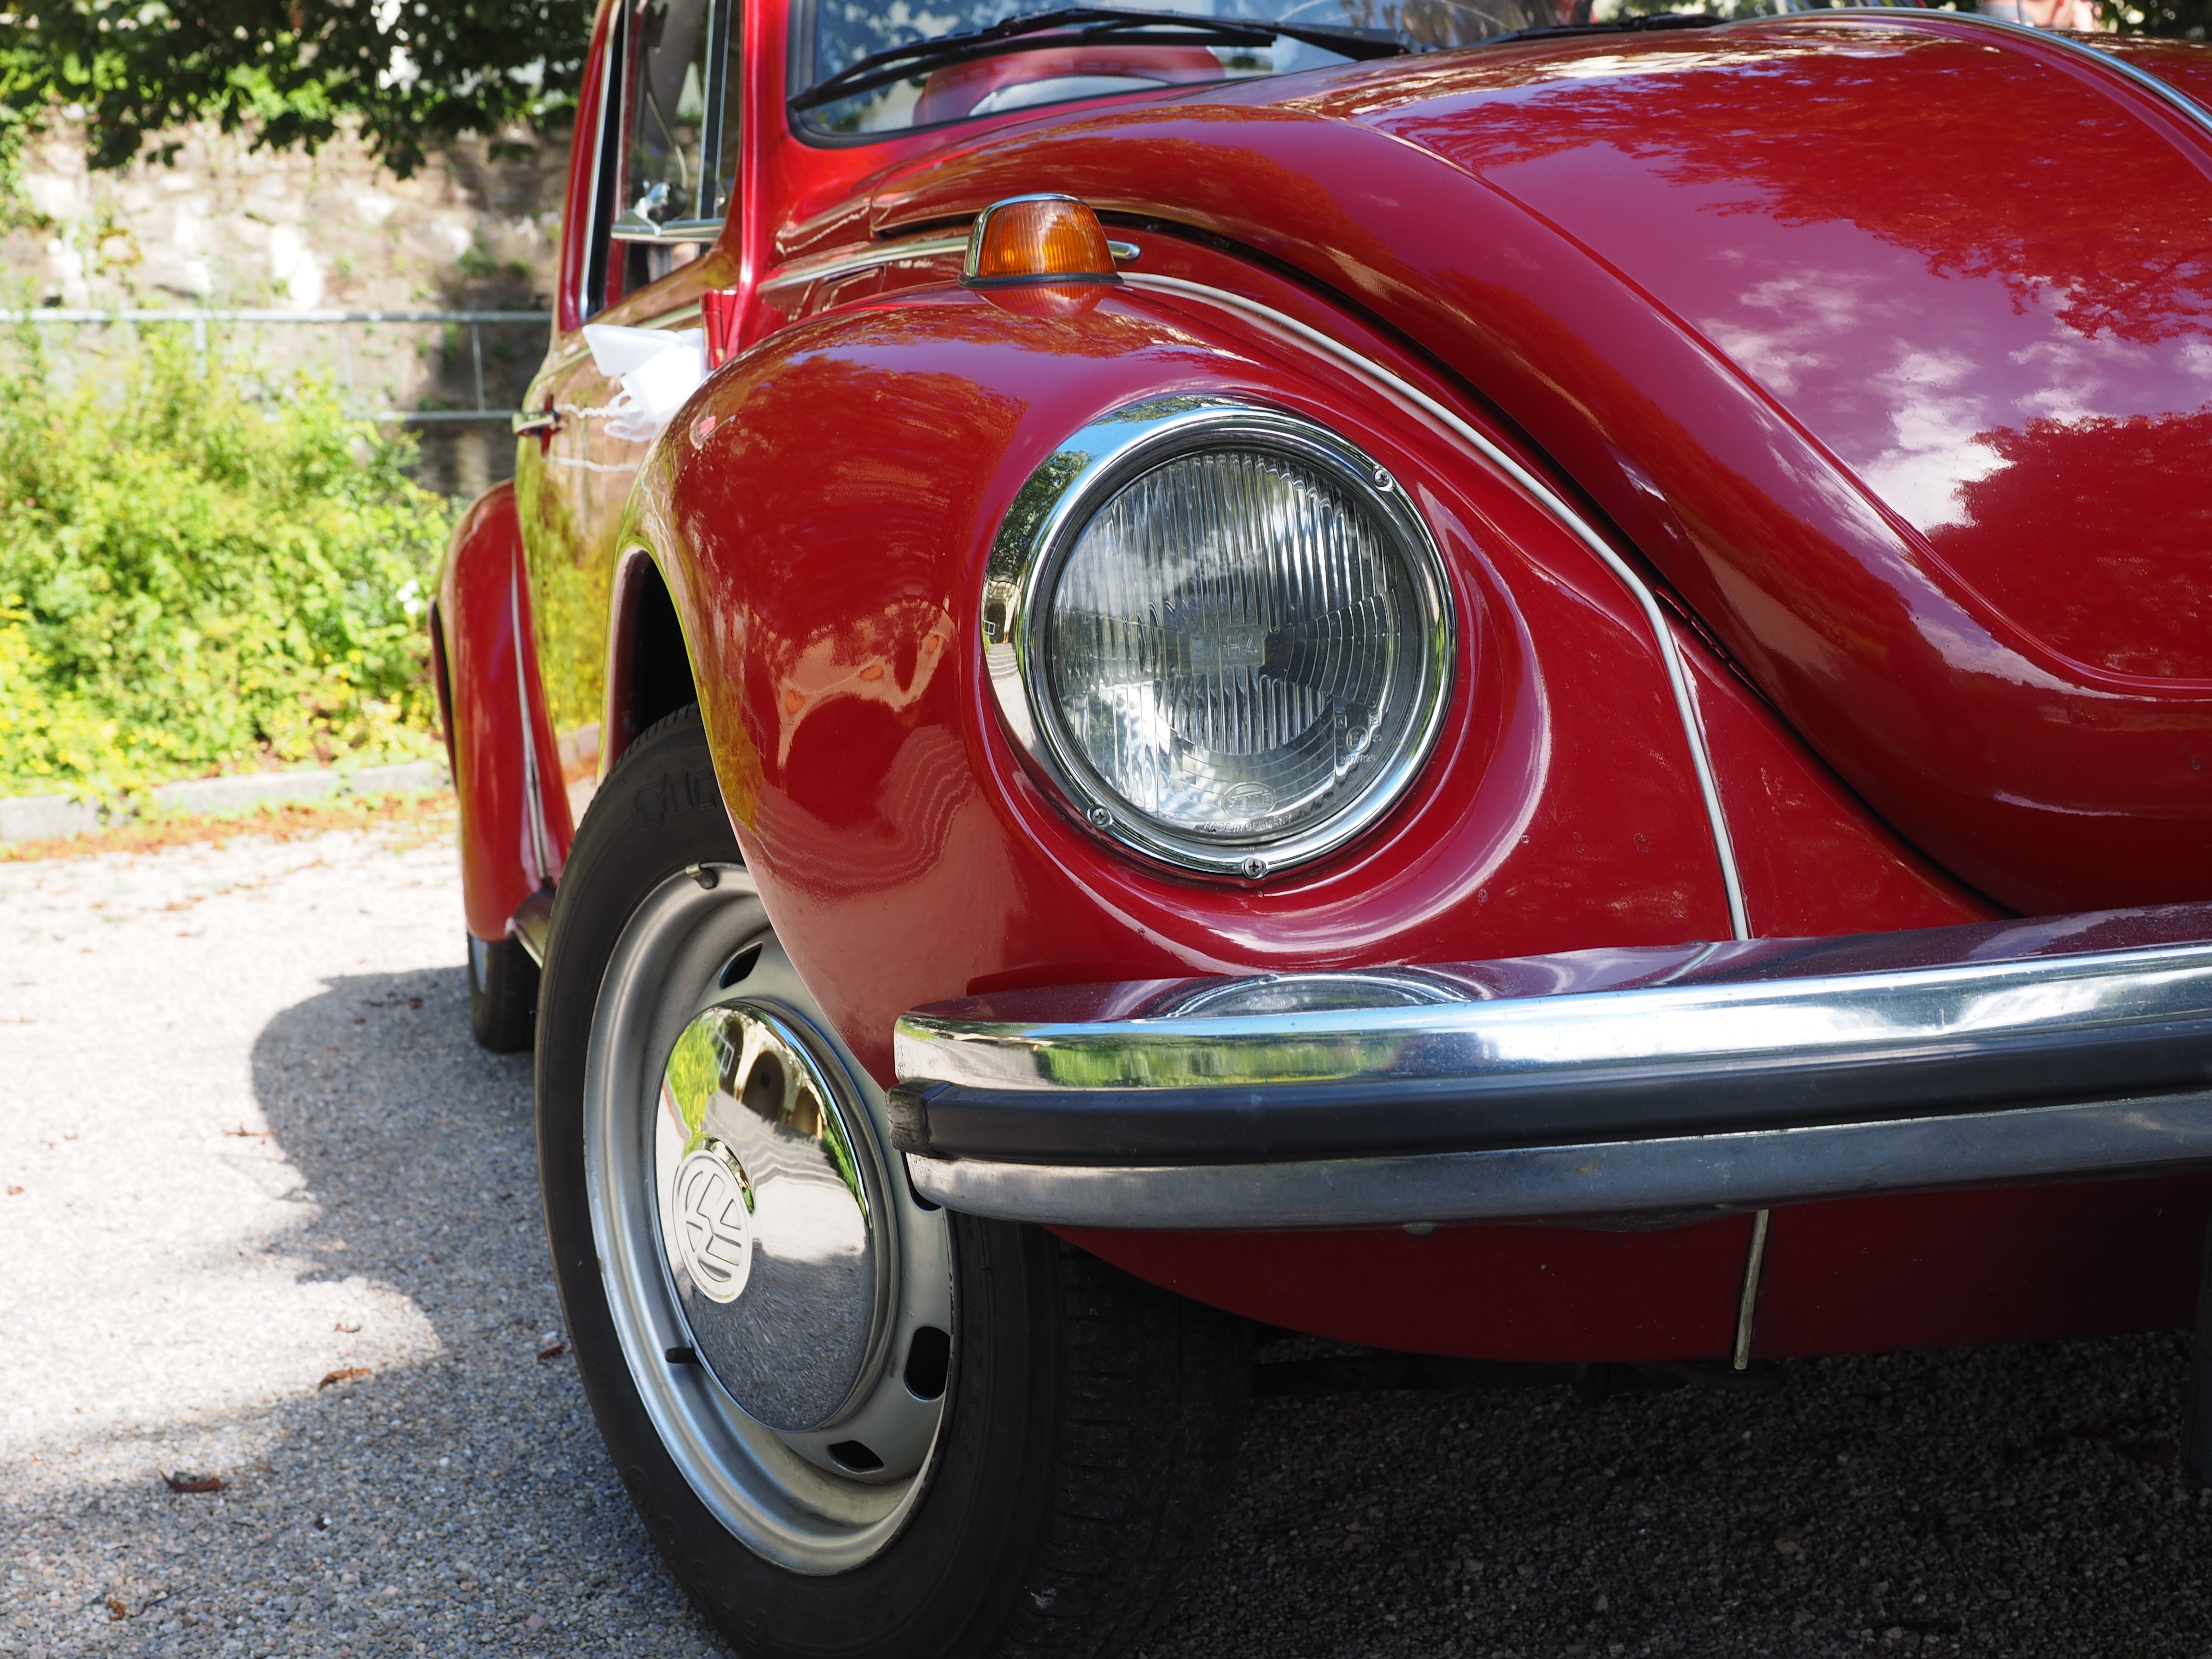
car, wheel, vw, volkswagen, old, red, vehicle, auto, spotlight, sports car, bumper, vw beetle, lights, rim, oldtimer, classic, beetle, antique car, city car, blinker, land vehicle, volkswagen beetle, automobile make, automotive exterior, automotive design, subcompact car